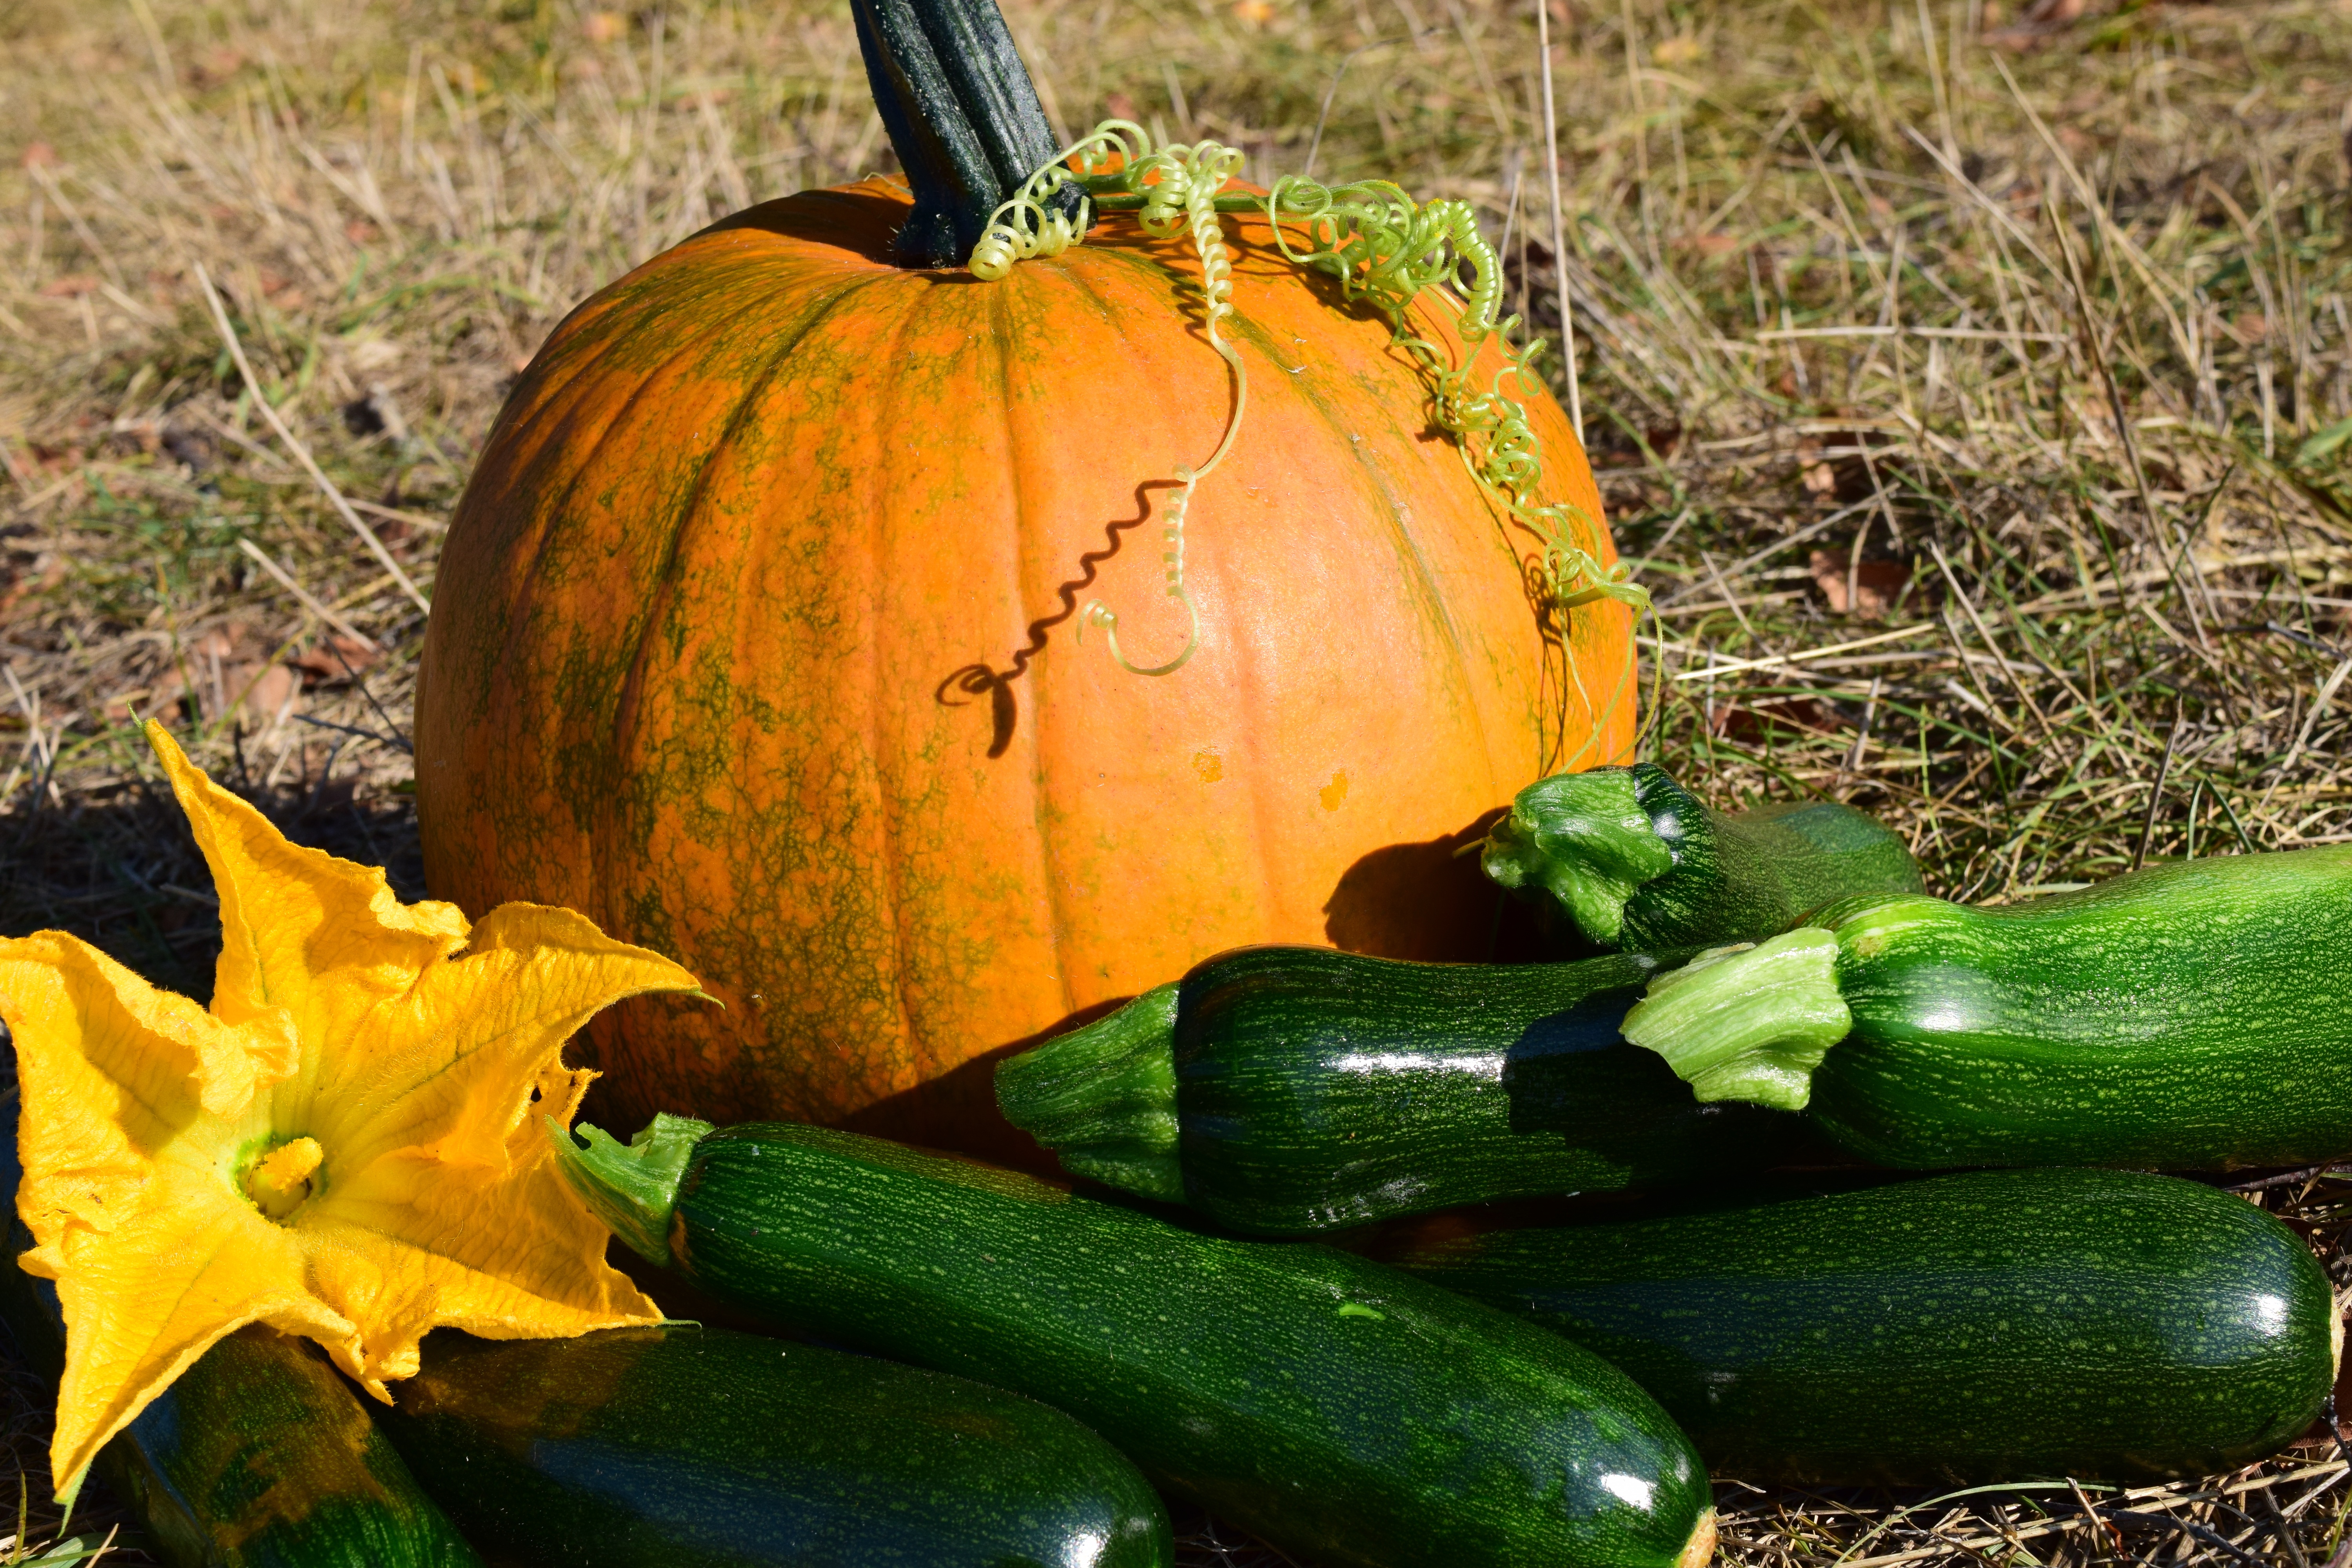
nature, plant, flower, rural, orange, food, green, produce, vegetable, autumn, pumpkin, halloween, yellow, agriculture, garden, close, still life, squash, gourd, cultivation, thanksgiving, decorative, vegetables, beautiful, calabaza, carving, zucchini, cucurbita, flowering plant, winter squash, plant stem, land plant, cucumber gourd and melon family